Our American Cousin (opera)

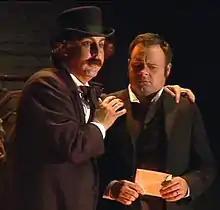
John Wilkes Booth (Tom O'Toole) and Jack Matthews (Aaron Engebreth) in a scene from "Our American Cousin"

The world premiere of the fully staged opera occurred on June 20, 2008, in Northampton, Massachusetts, at the Academy of Music Theater, the city's 800-seat 1892 opera house, one of the oldest municipally owned theaters in the nation and not unlike Ford's Theatre. The performance featured the Boston Modern Orchestra Project conducted by Gil Rose. Principal performers included Janna Baty as Laura Keene, Drew Poling as Ned Emerson, Alan Schneider as Harry Hawk, Aaron Engebreth as Jack Matthews, and Tom O'Toole as John Wilkes Booth. Stage direction was by Carole Charnow, general director of Opera Boston.